Ananke

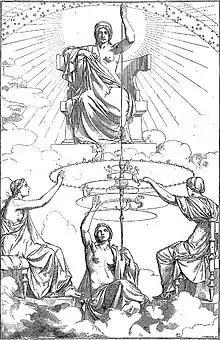
Ananke the personification of Necessity, above the Moirai, the Fates.

Aeschylus, the famous tragedian, gave an account in his "Prometheus Bound" where the Moirai were called the helmsman of the goddess Ananke along with the three Erinyes:Prometheus: Not in this way is Moira (Fate), who brings all to fulfillment, destined to complete this course. Only when I have been bent by pangs and tortures infinite am I to escape my bondage. Skill is weaker by far than Ananke (Necessity).Chorus: Who then is the helmsman of Ananke (Necessity)?Prometheus: The three-shaped (trimorphoi) Moirai (Moirae, Fates) and mindful (mnêmones) Erinyes (Furies).Chorus: Can it be that Zeus has less power than they do?Prometheus: Yes, in that even he cannot escape what is foretold.Chorus: Why, what is fated for Zeus except to hold eternal sway?Prometheus: This you must not learn yet; do not be over-eager.Chorus: It is some solemn secret, surely, that you enshroud in mystery.Here Prometheus speaks of a secret prophecy, rendered ineluctable by Ananke, that any son born of Zeus and Thetis would depose the god. (In fact, any son of Thetis was destined to be greater than his father.)